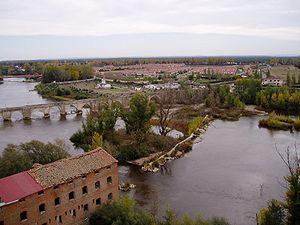
Simancas est une commune de la province de Valladolid dans la communauté autonome de Castille-et-León en Espagne.